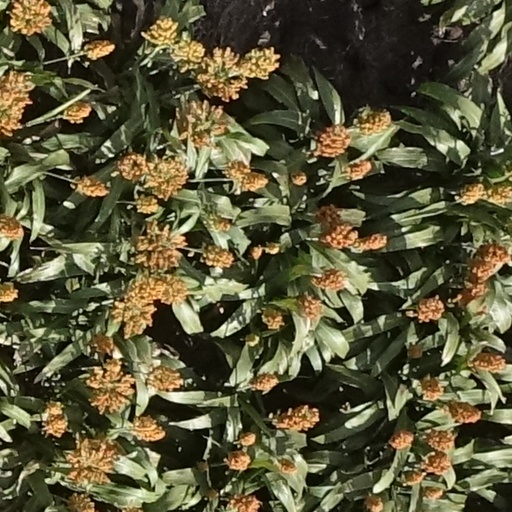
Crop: sorghum